Qui iustis causis

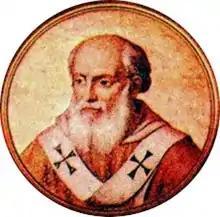
Pope Innocent IV

Qui iustis causis is a papal bull issued by Pope Innocent IV on 23 September 1243 authorising crusades in Livonia and Prussia. Shortly after Innocent's election to the papacy, the Teutonic Order sought his consent for the suppression of the Prussian rebellion and for their struggle against the Lithuanians. It was reissued by Innocent and his successors in October 1243, March 1256, August 1256 and August 1257.